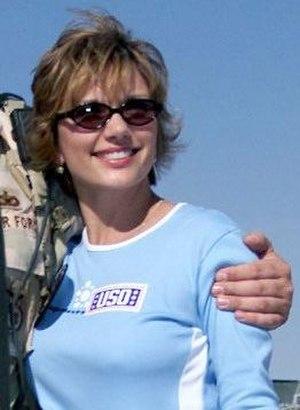
Teryl Rothery est une actrice canadienne.
Janet Fraiser ou Dr. Fraiser est un personnage de l'univers de fiction de la série télévisée Stargate SG-1, interprétée par l'actrice Teryl Rothery et doublée en français par Monique Nevers.